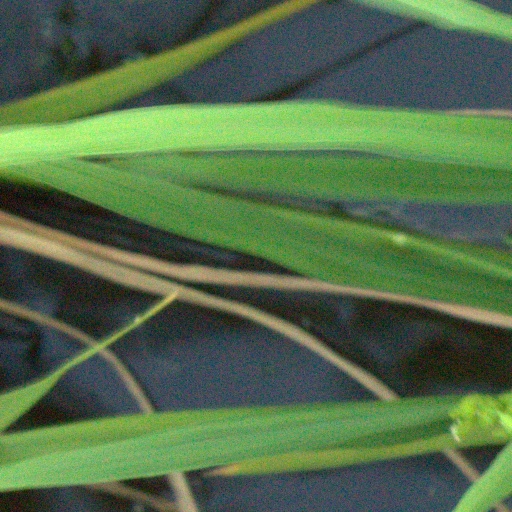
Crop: rice